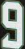
Number: 9